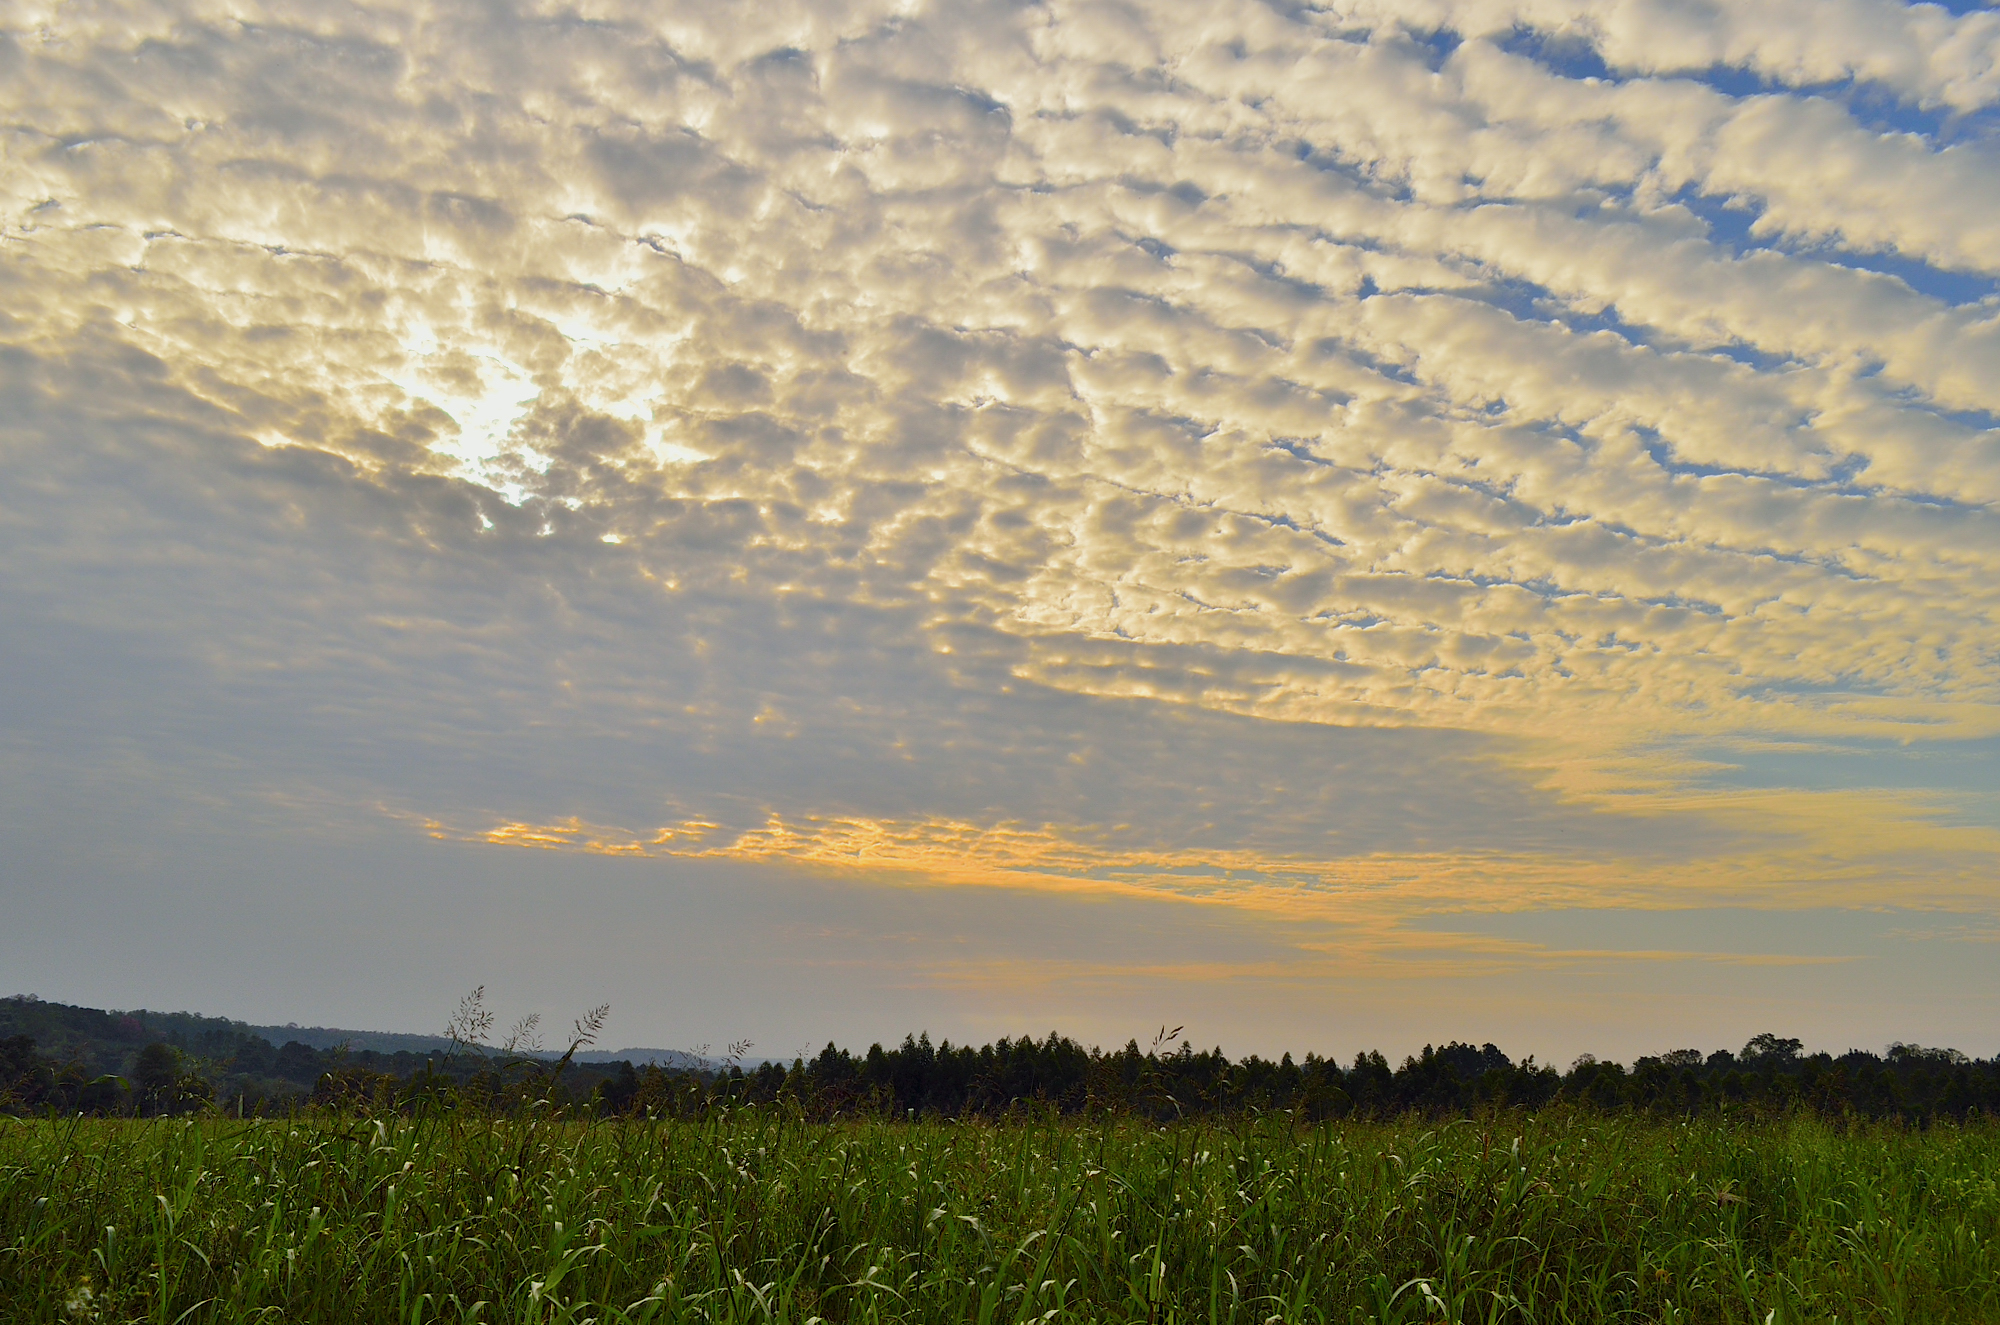
sea, nature, grass, horizon, cloud, sky, sunrise, sunset, field, meadow, prairie, sunlight, morning, dawn, atmosphere, dusk, evening, reflection, plain, grassland, cielo, nubes, campo, atardecer, verde, eldorado, misiones, 9dejulio, espuma, algodon, rural area, meteorological phenomenon, atmospheric phenomenon, grass family